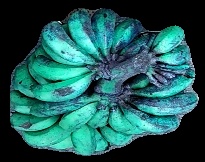
Variety: rasbale
Grade: grade3